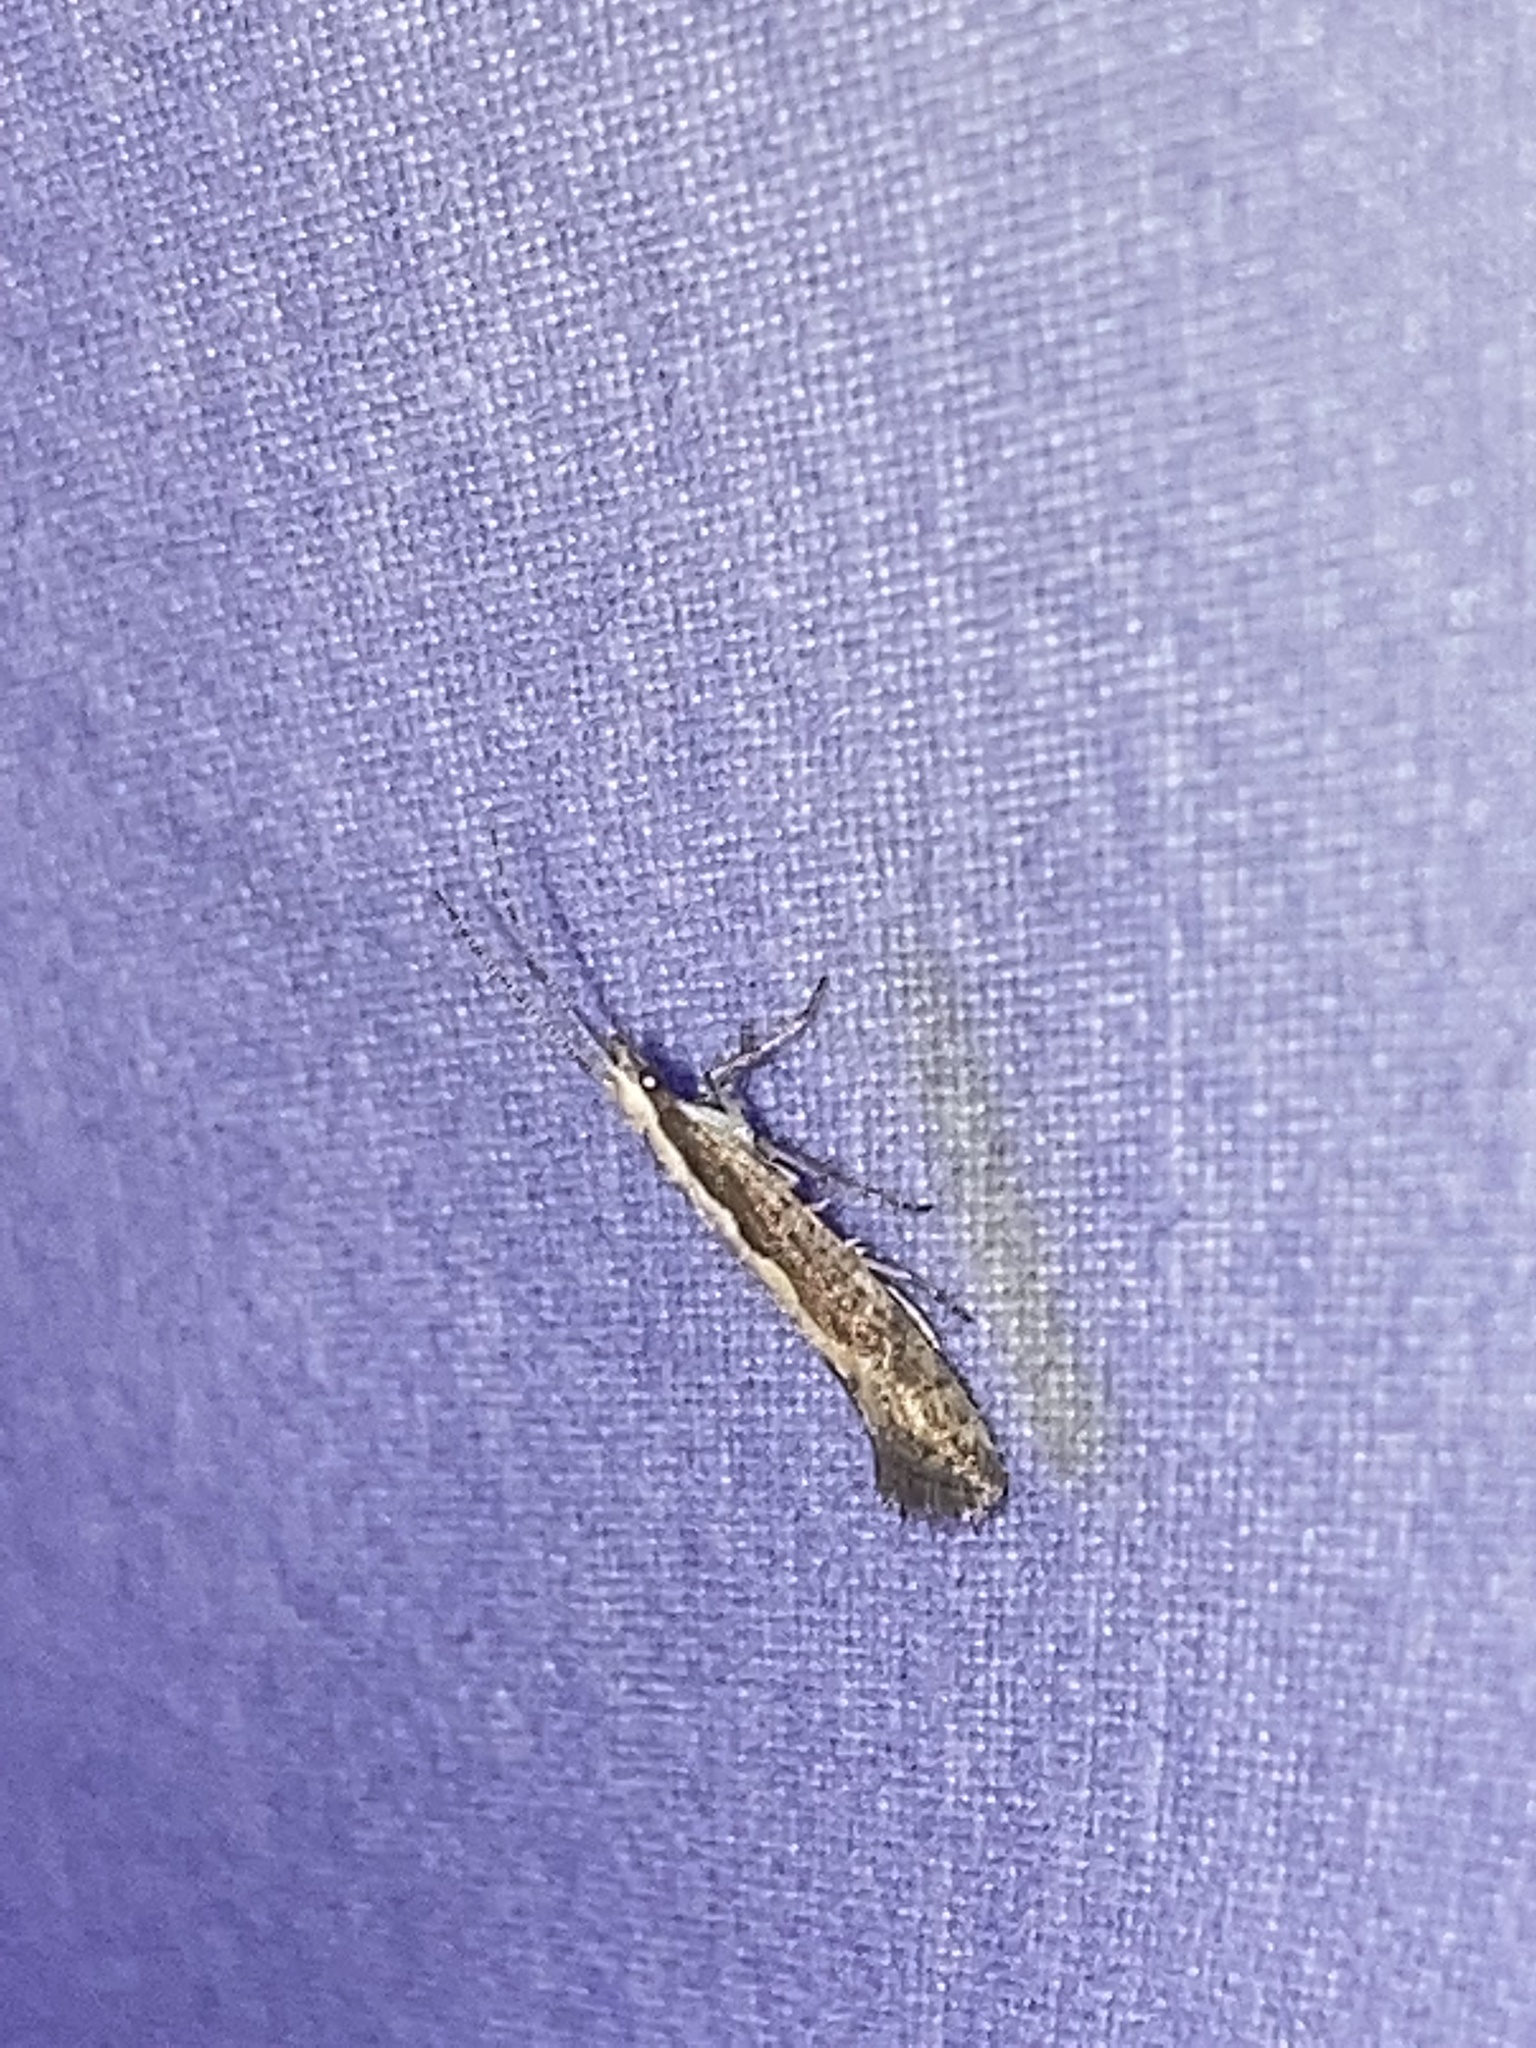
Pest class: diamondback_moth